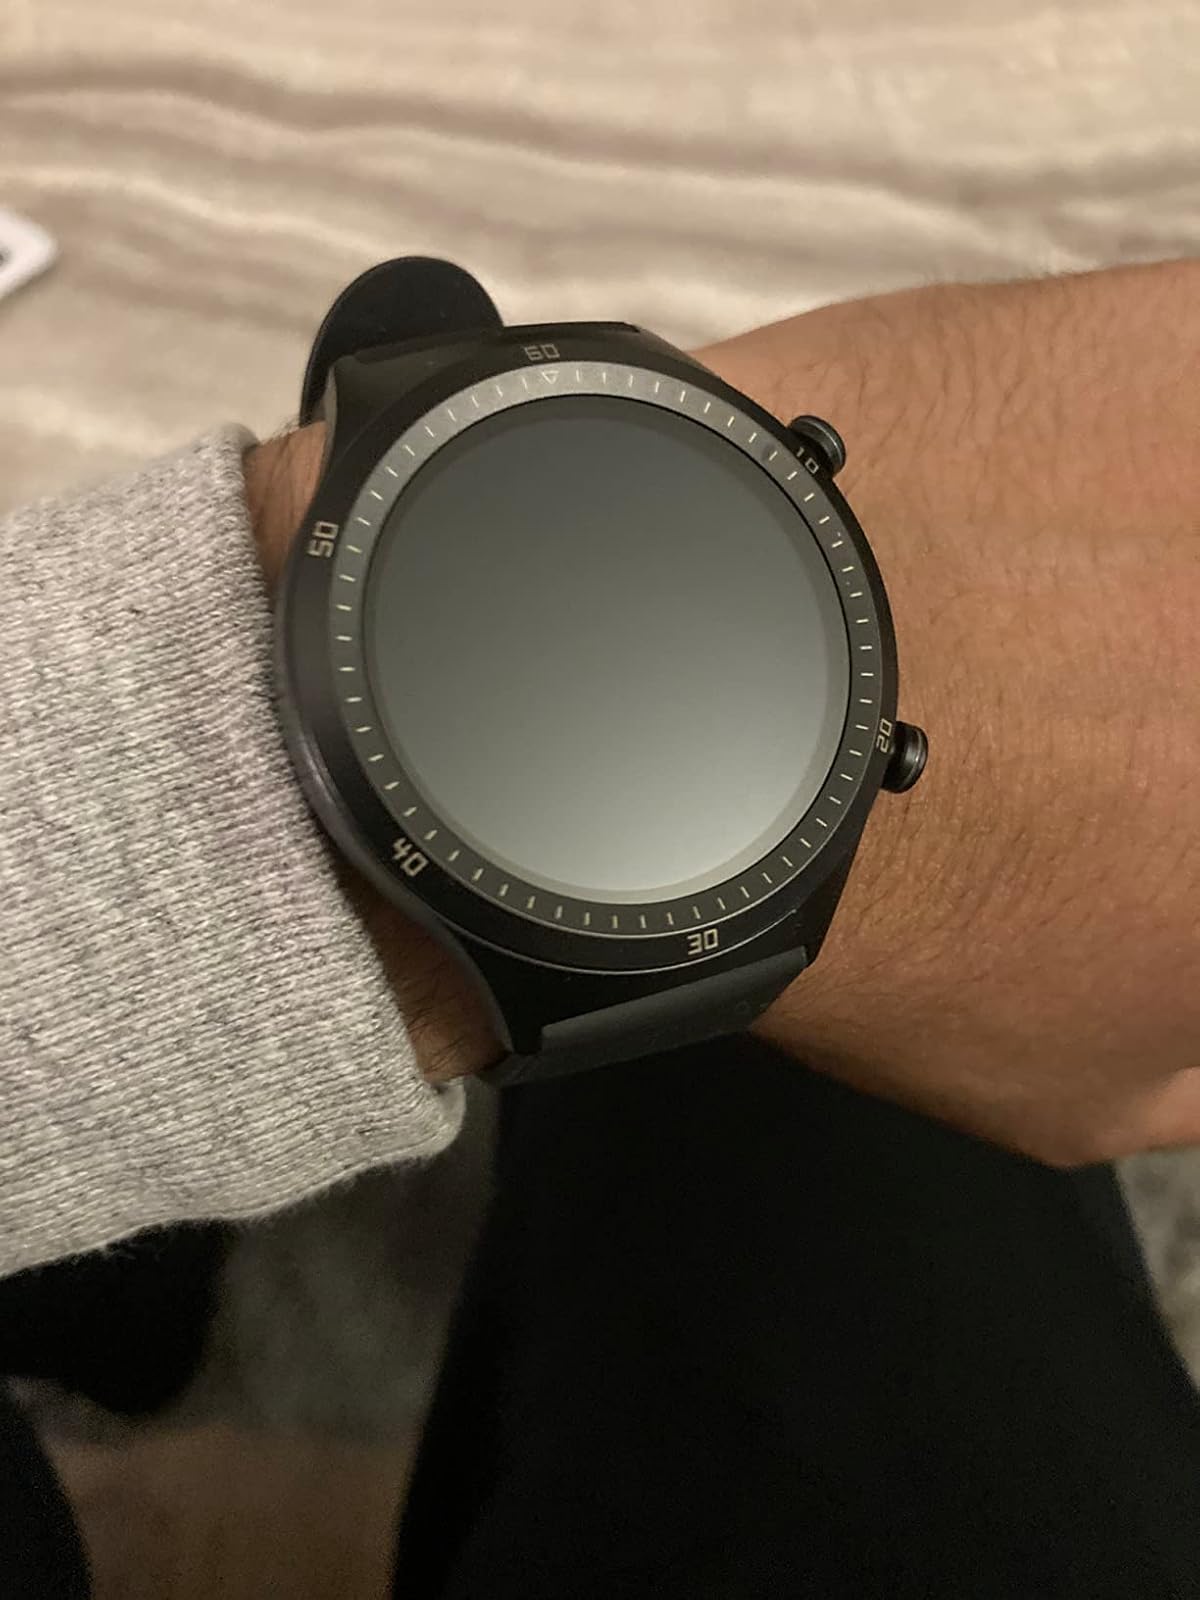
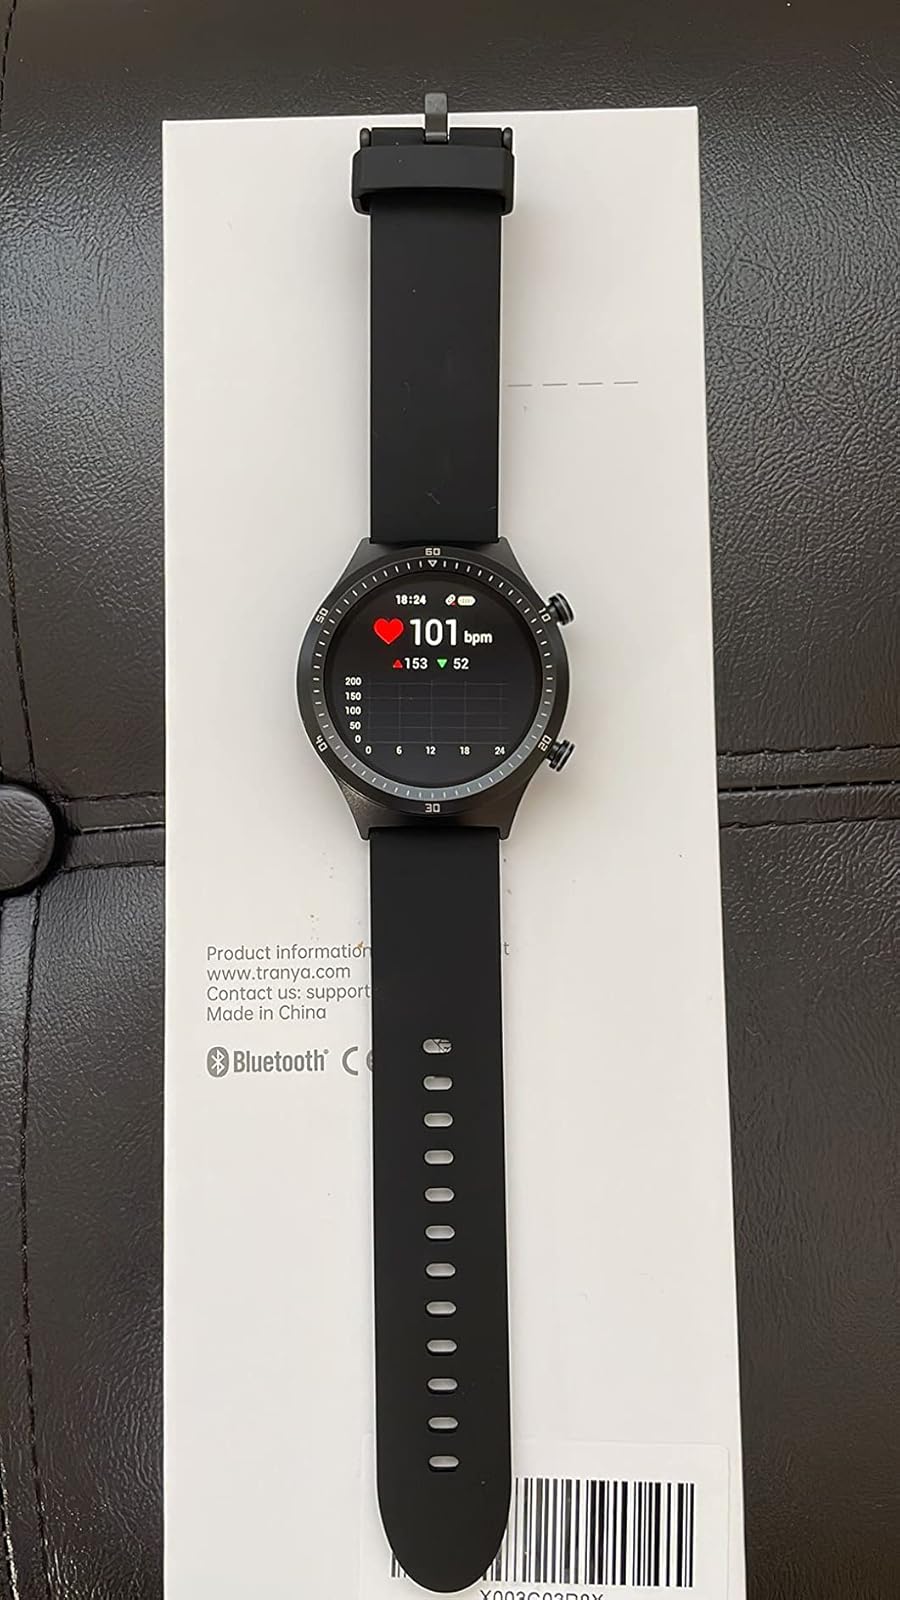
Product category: smartwatch
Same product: yes